Roman Weidenfeller

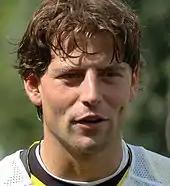
Weidenfeller with Dortmund in 2006

Weidenfeller moved to German champions Borussia Dortmund in 2002 on a free transfer as a possible replacement for Jens Lehmann, who had moved to Arsenal in 2003. Weidenfeller had reportedly been unhappy at Kaiserslautern, where he was used mainly as a backup to Georg Koch. His debut for Dortmund came on 17 December 2003 against his former club, Kaiserslautern, in a 1–0 loss.